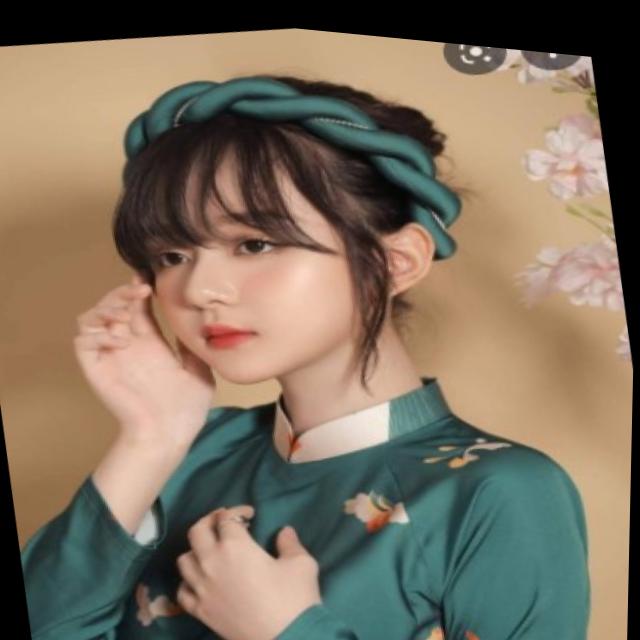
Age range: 13-20